Eleanor Trehawke Davies

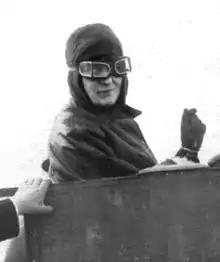
At Hendon in 1912

Eleanor Josephine Trehawke Davies (1880 – 1915) was an English aviator and the first woman to fly across the English Channel and to have "looped the loop" in an aircraft. She described the latter experience as "a grand, whirling delight".